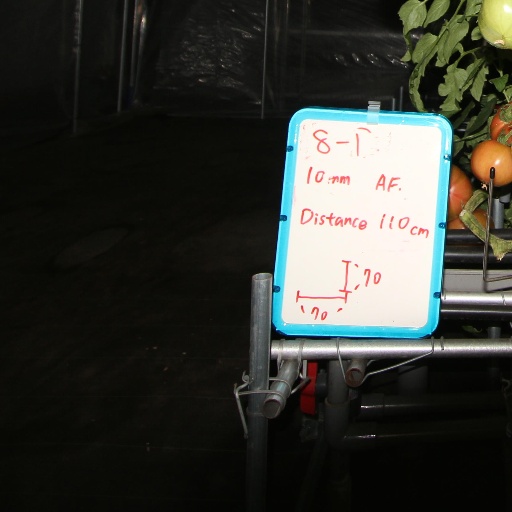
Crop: tomato